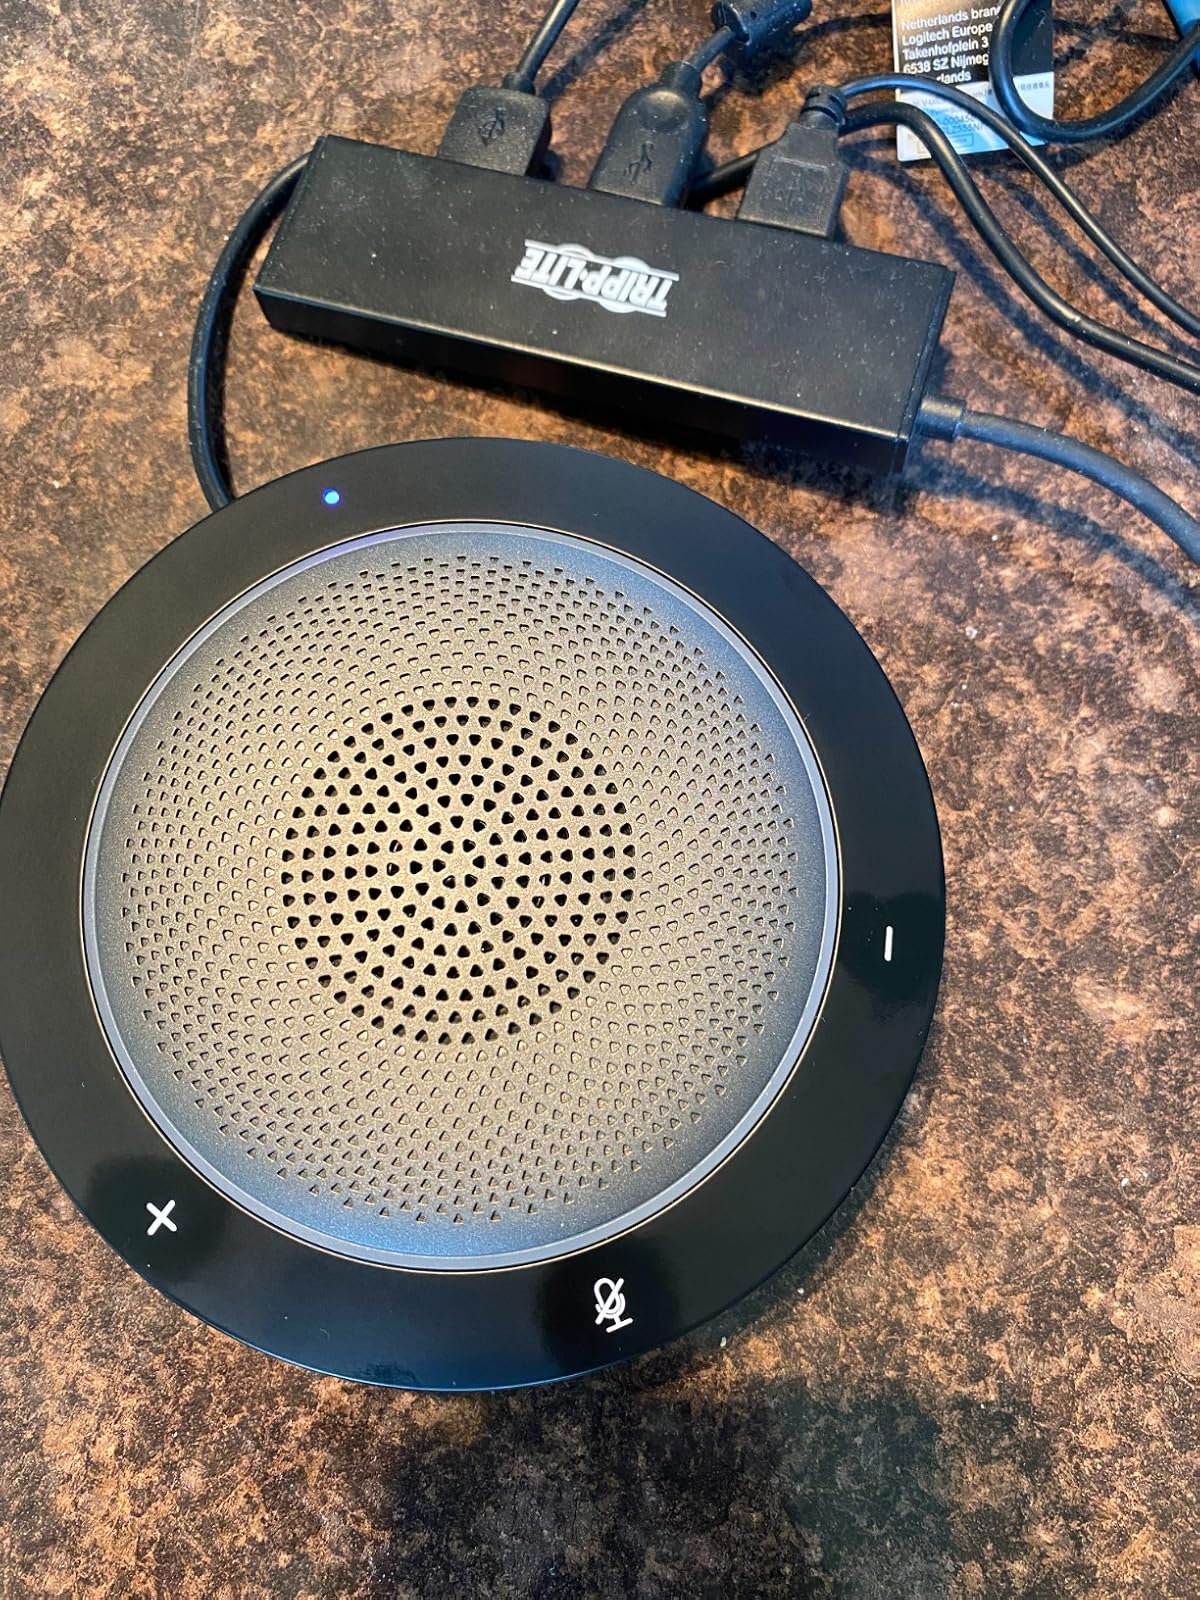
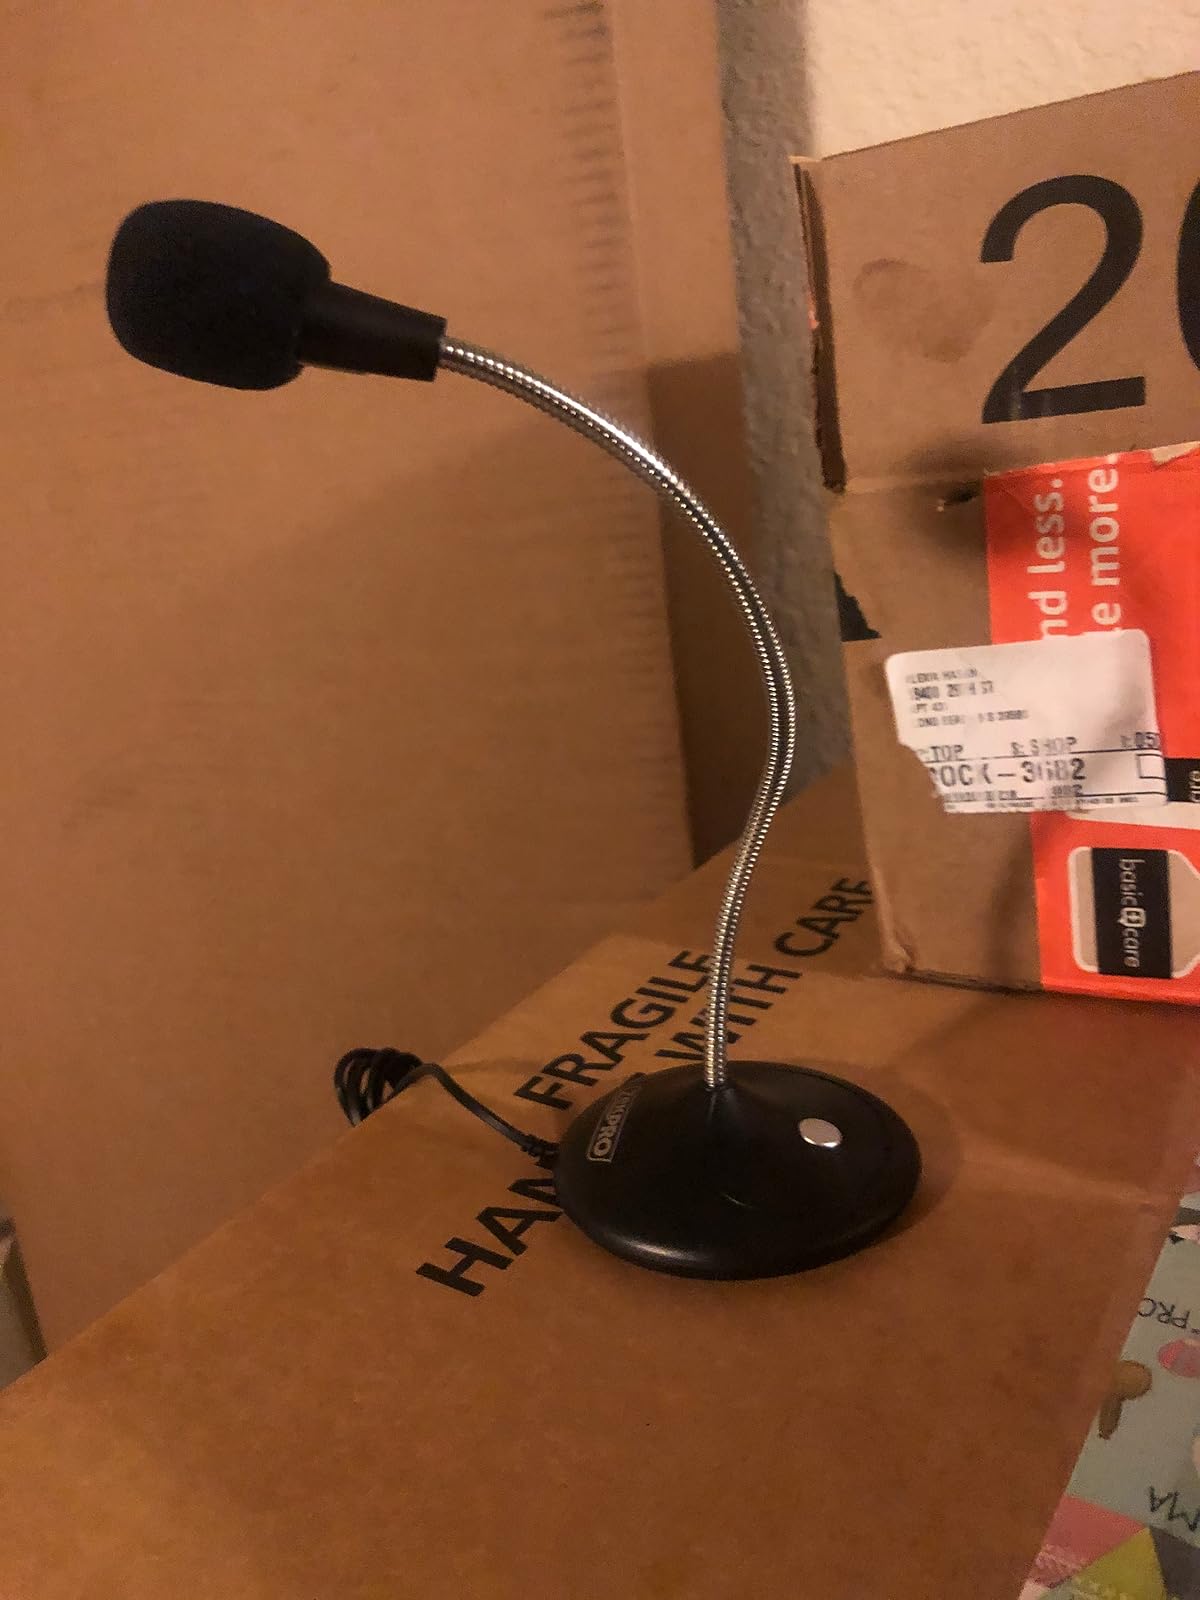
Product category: microphone
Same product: no